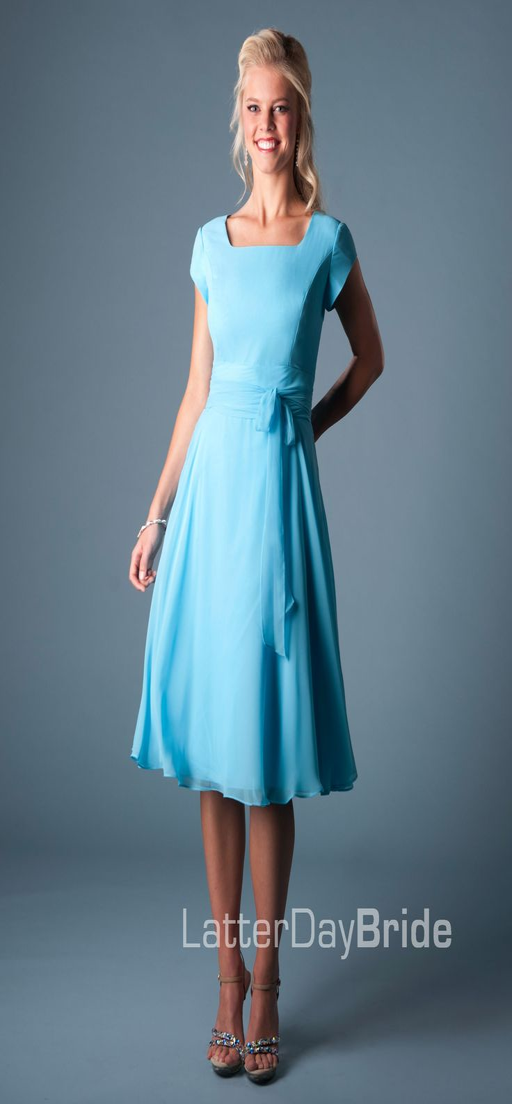
latter day bride ... garment is called person .